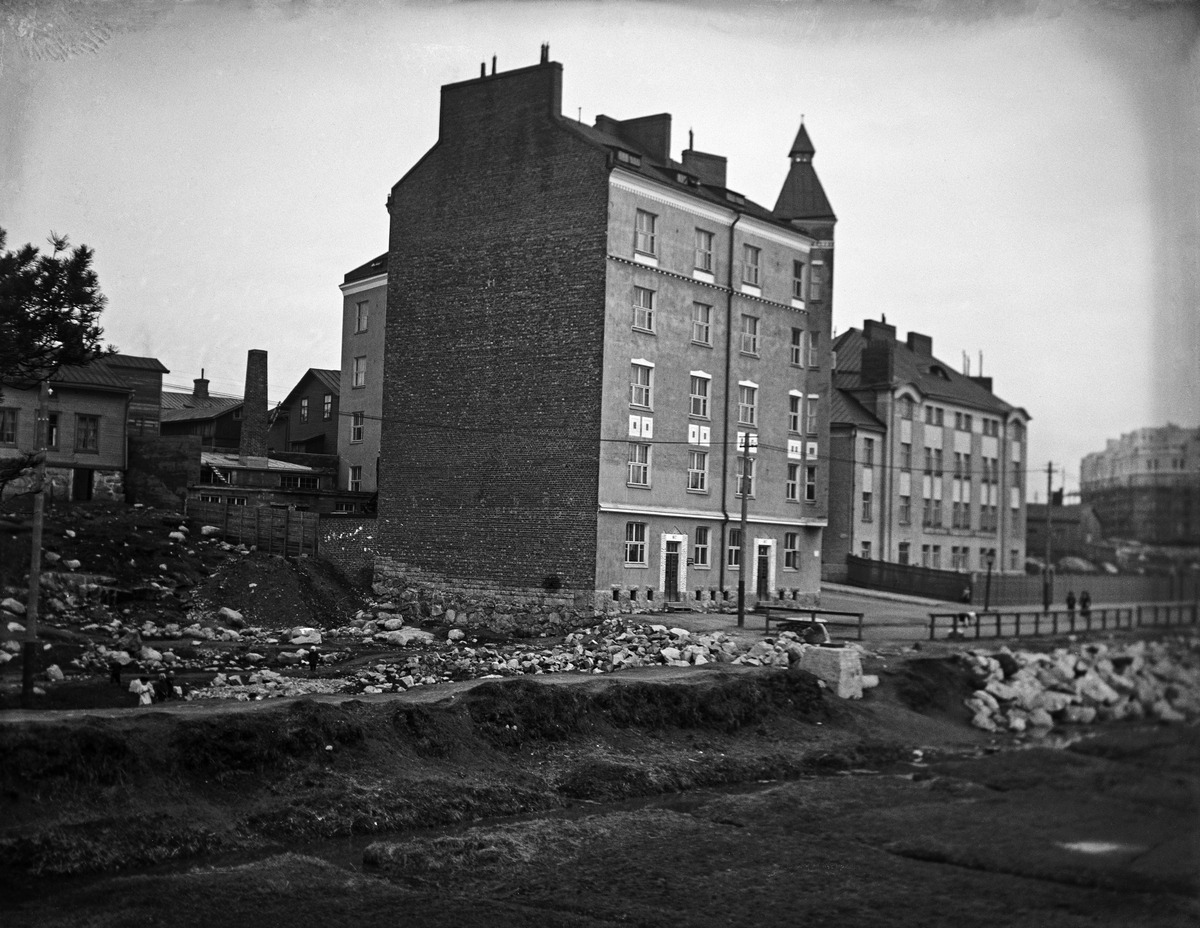
Helsinginkatu 7, valmistunut vuonna 1907
sisällön kuvaus: Helsinginkatu 7, valmistunut vuonna 1907. Sen oikealla puolella on Ebeneser- talo osoitteessa Helsinginkatu 5-3, talo on valmistunut vuonna 1908. mustavalkoinen
Ajankohta: kuvausaika 1908 jälk.
Paikka: Suomi, Uusimaa, Helsinki, Harju Helsinki, Helsinginkatu 7, 3, 5
Aiheet: tiilirakennukset, kerrostalot, kulttuurihistorialliset rakennukset, arkkitehtuuri, lastentarhat, päiväkodit, museot, museorakennukset, aidat, kadut